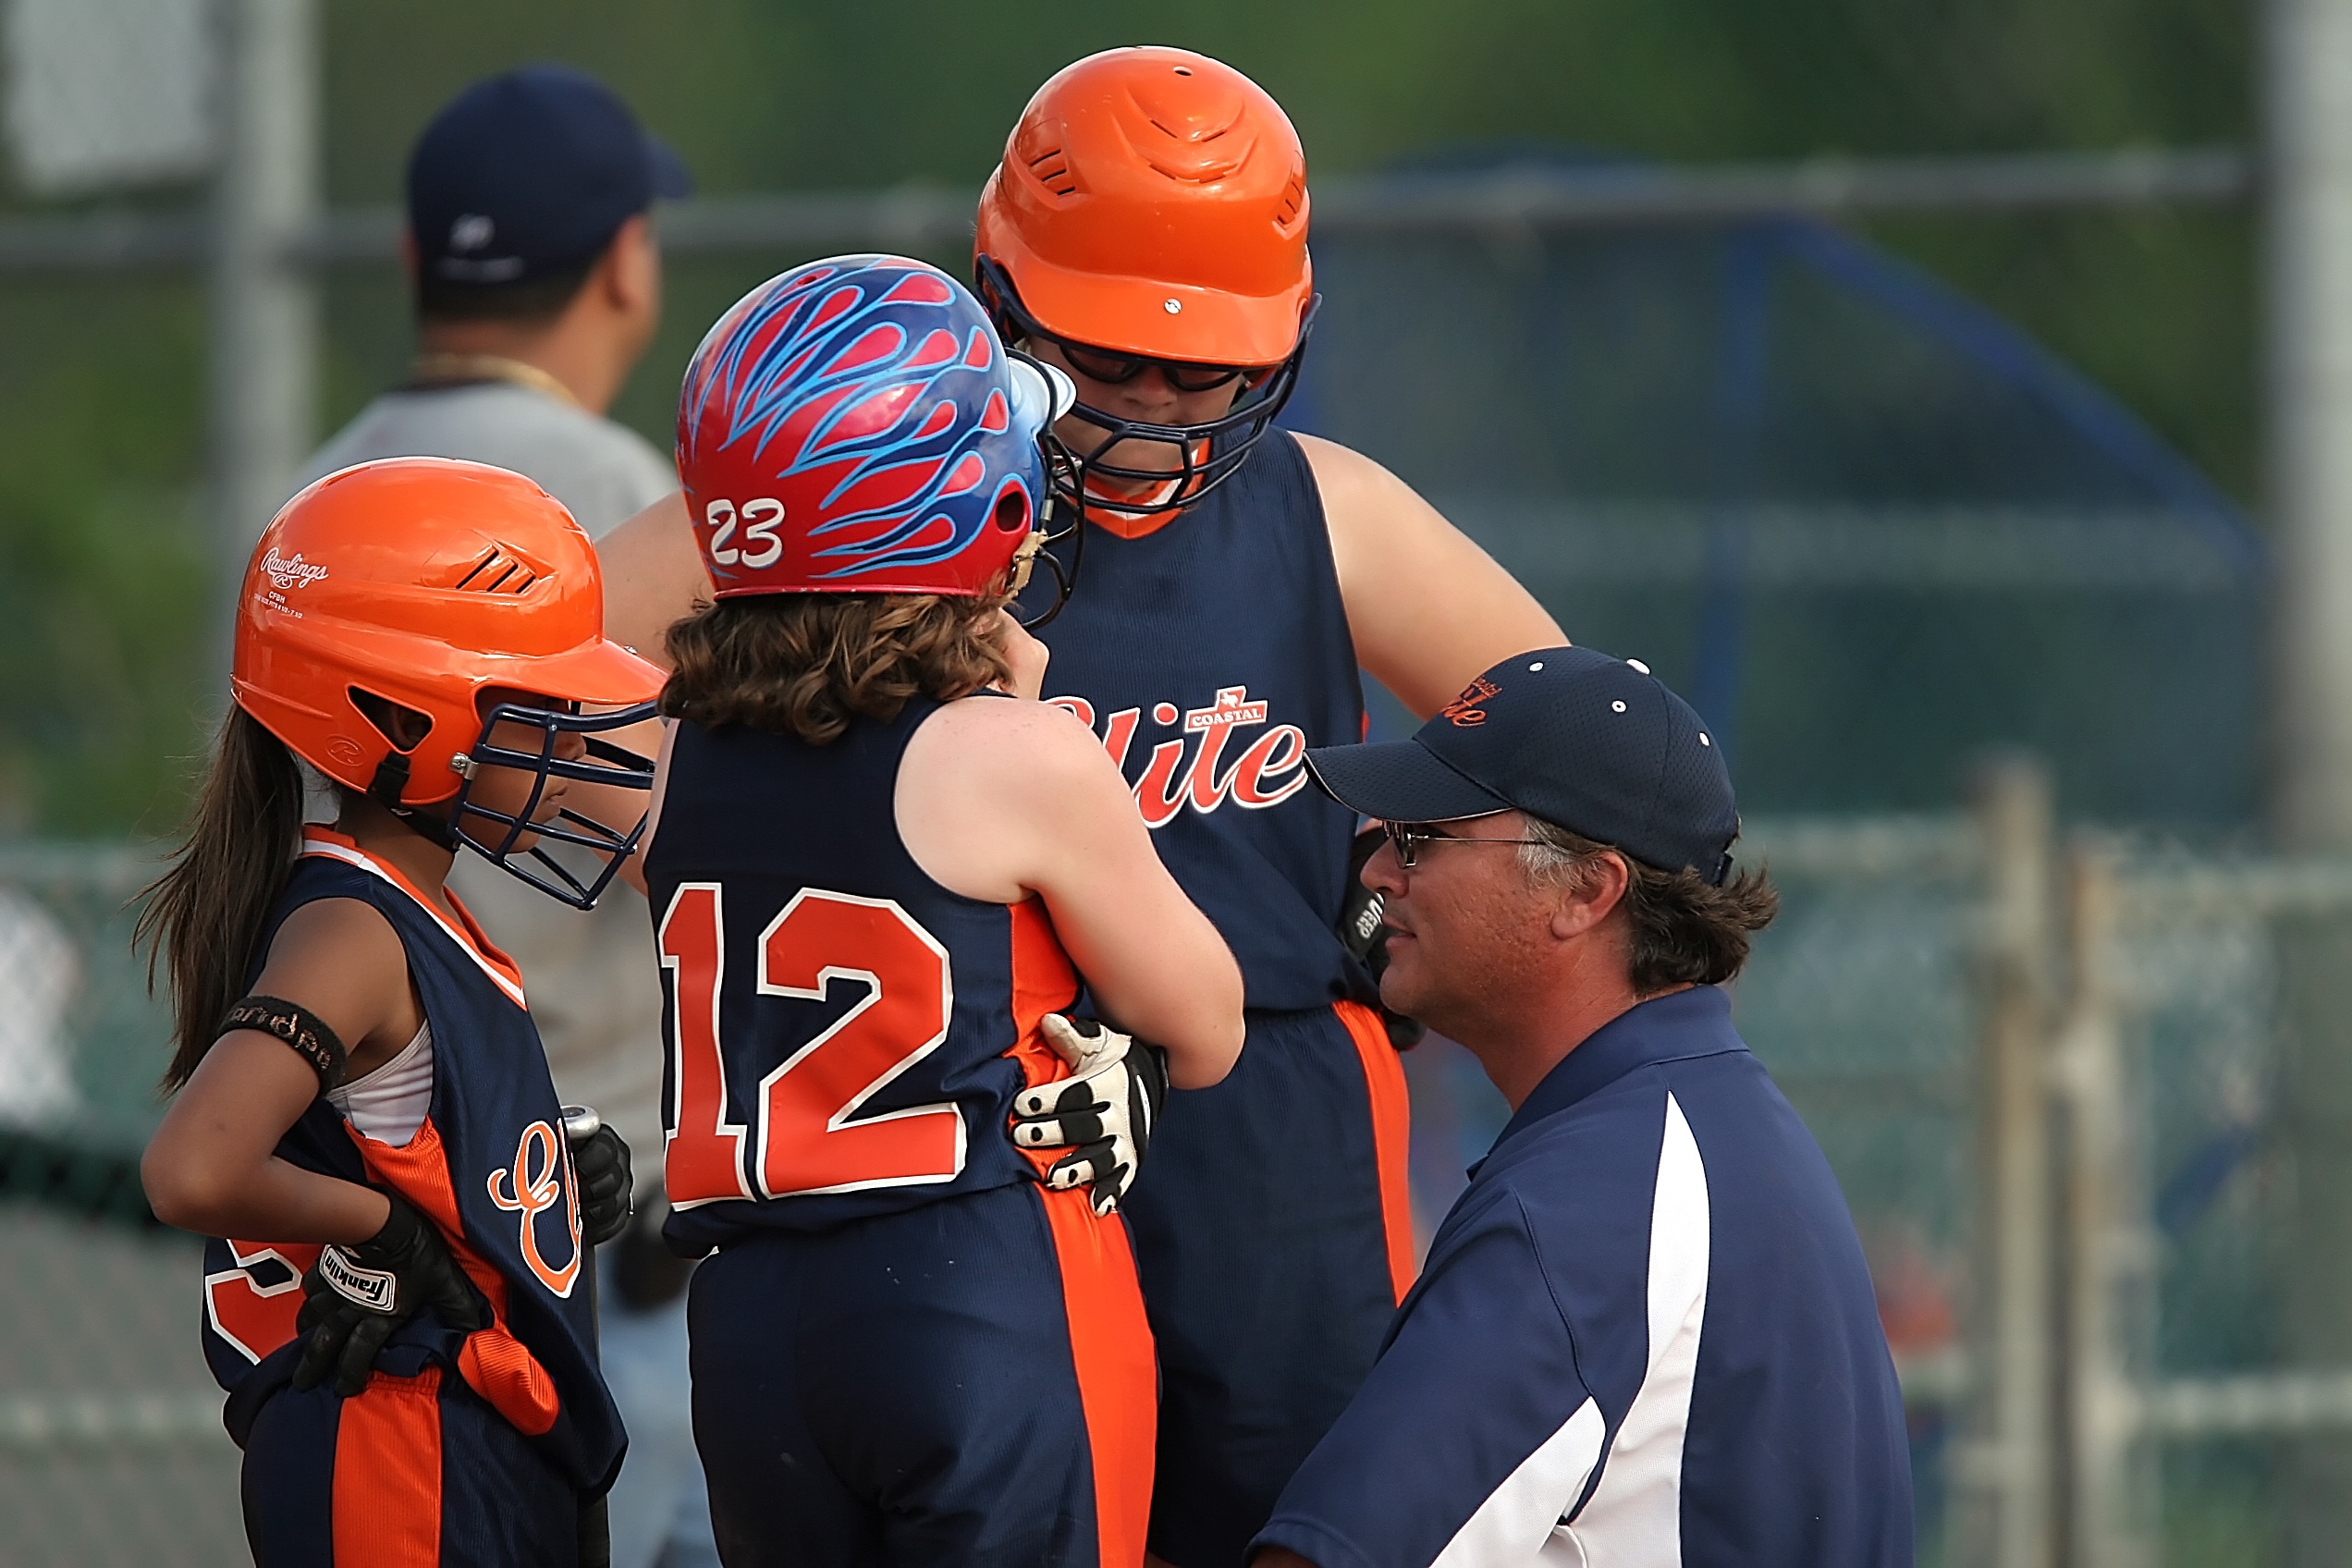
game, young, girls, team, sports, strategy, competitive, athlete, athletics, coach, coaching, softball, ball game, sportsman, bat and ball games